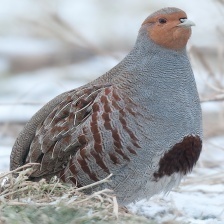
Species: GRAY PARTRIDGE
Scientific name: PERDIX PERDIX
ImageNet parent category: partridge